Themes in Avatar

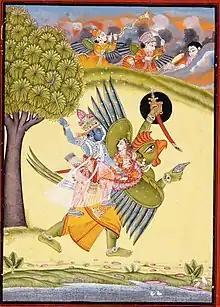
Vishnu and Lakshmi riding on the winged Garuda

Maxim Osipov of ISKCON argued in "The Sydney Morning Herald" that "Avatar" is a "downright misnomer" for the film because "the movie reverses the very concept [that] the term 'avatar'—literally, in Sanskrit, 'descent'—is based on. So much for a descending 'avatar', Jake becomes a refugee among the aborigines." Vern Barnet in "Charlotte Observer" likewise thought that the title insults traditional Hindu usage of the term since it is a human, not a god, who descends in the film. However, Rishi Bhutada, Houston coordinator of the Hindu American Foundation, stated that while there are certain sacred terms that would offend Hindus if used improperly, 'avatar' is not one of them. Texas-based filmmaker Ashok Rao added that 'avatar' does not always mean a representative of God on Earth, but simply one being in another form—especially in literature, moviemaking, poetry and other forms of art.